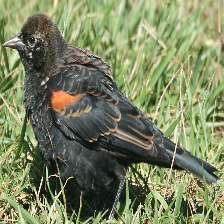
Species: RED WINGED BLACKBIRD
Scientific name: AGELAIUS PHOENICEUS